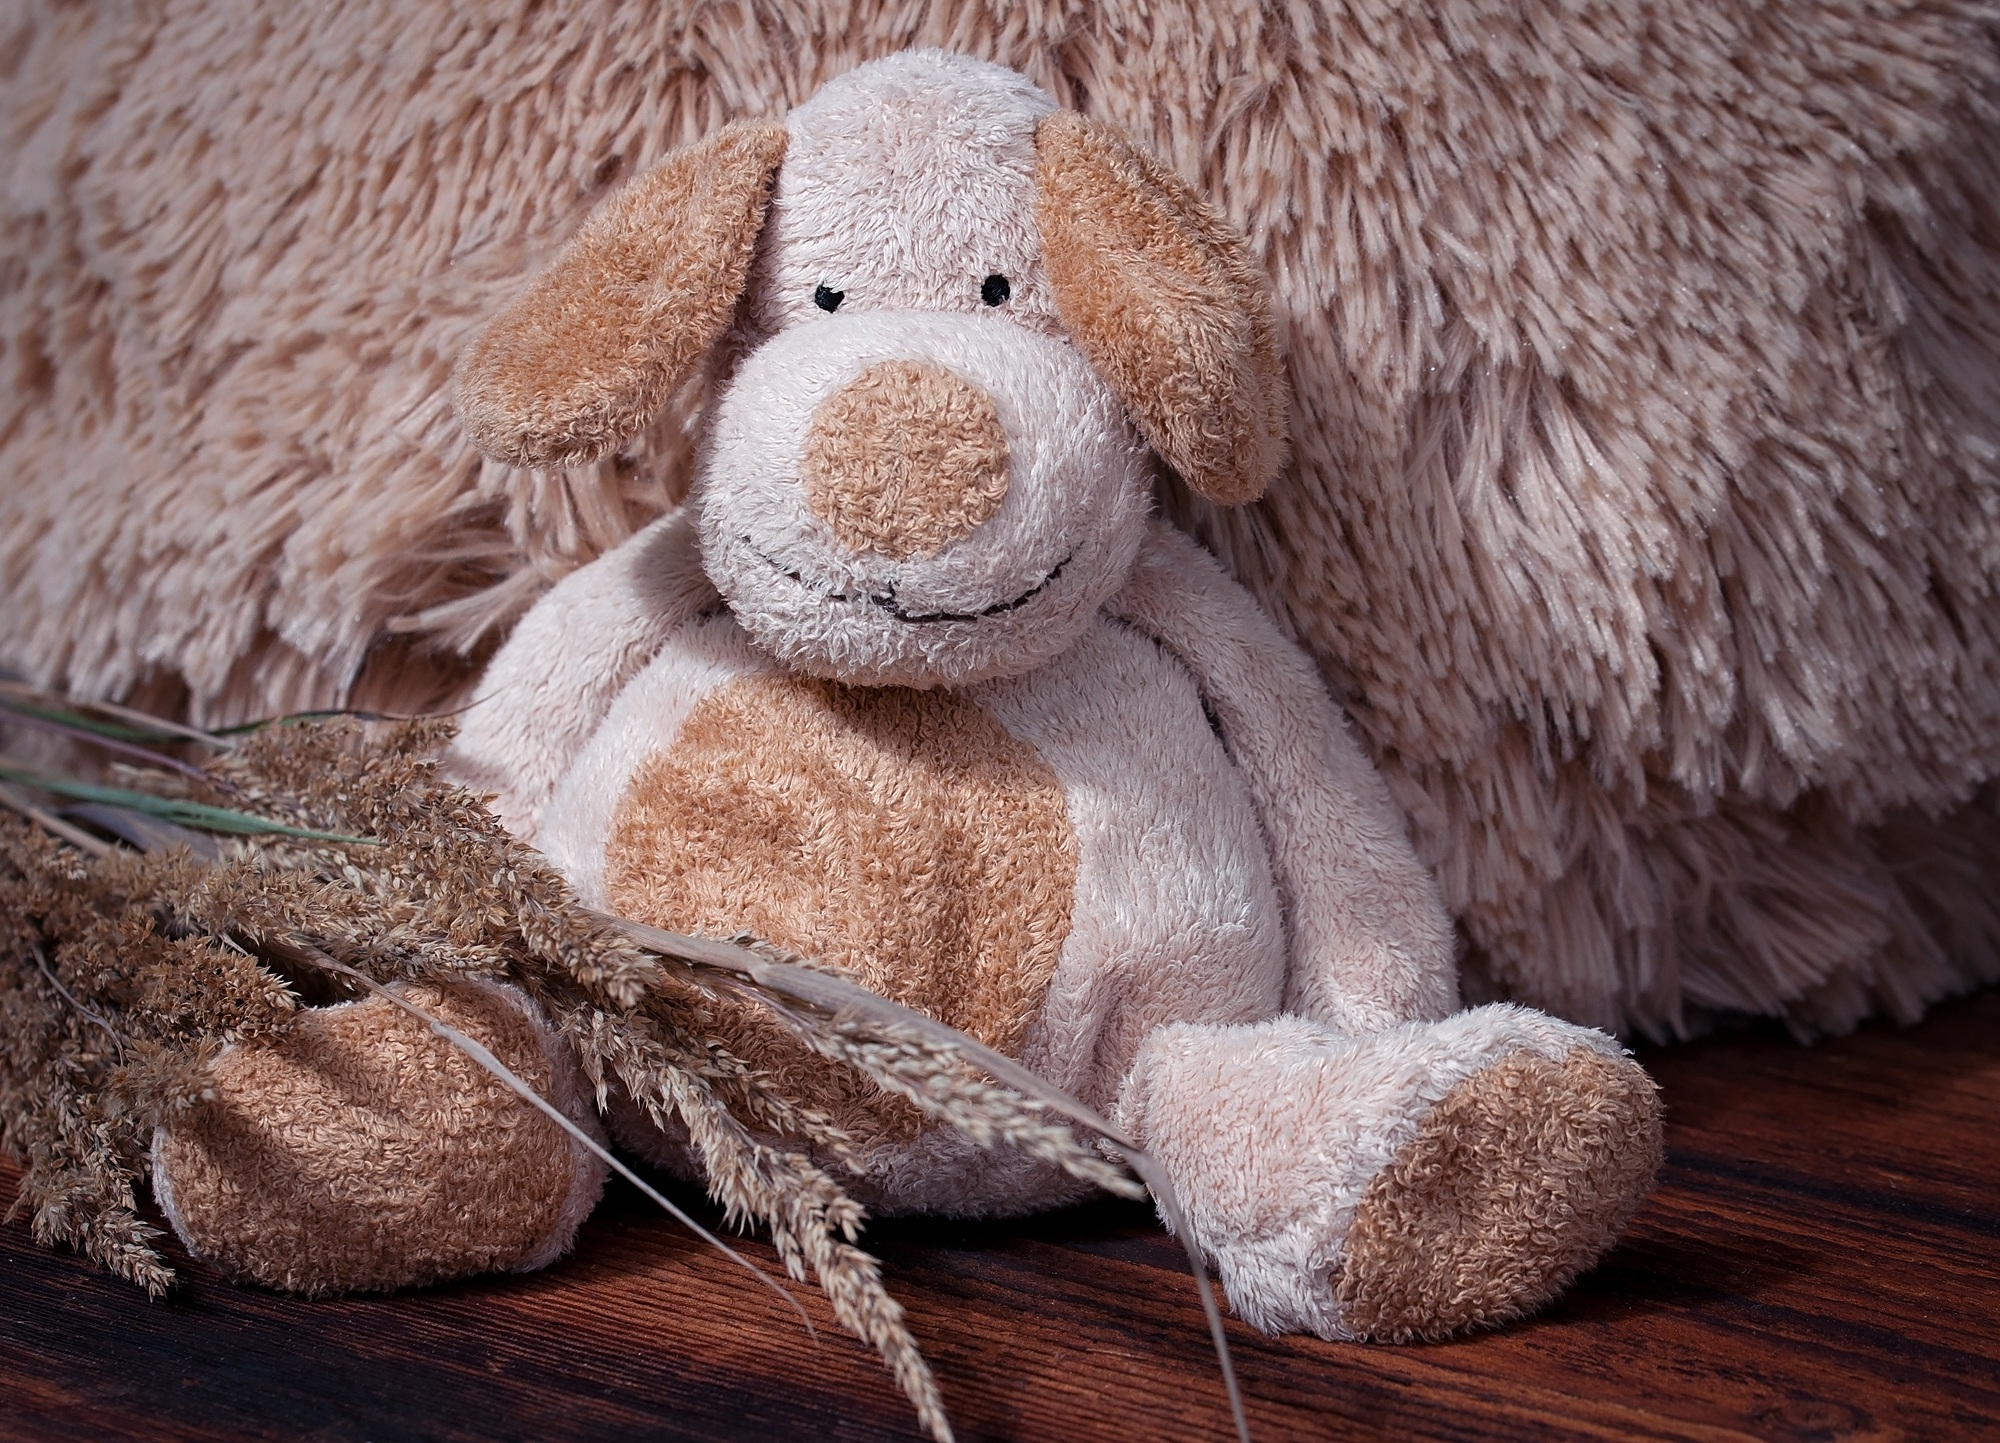
cute, fur, brown, mammal, close, toy, material, rabbit, deco, teddy bear, textile, beige, toys, plush, stuffed animal, grasses, stuffed toy, fabric dog